Tore Blom

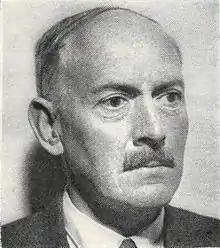
Tore Blom before 1935

Teodor "Tore" Blom (April 23, 1880 in Lilla Edet – September 24, 1961 in Bromma, Stockholm) was a Swedish track and field athlete who competed at the 1900 Summer Olympics in Paris, France.